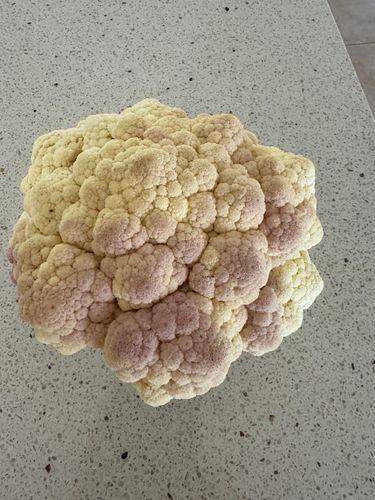
Plant: Cauliflower
Disease: cauliflower bacterial soft rot